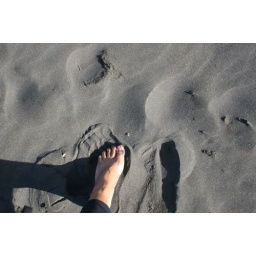
black sand beach...very different from the black sand beach by Southpoint